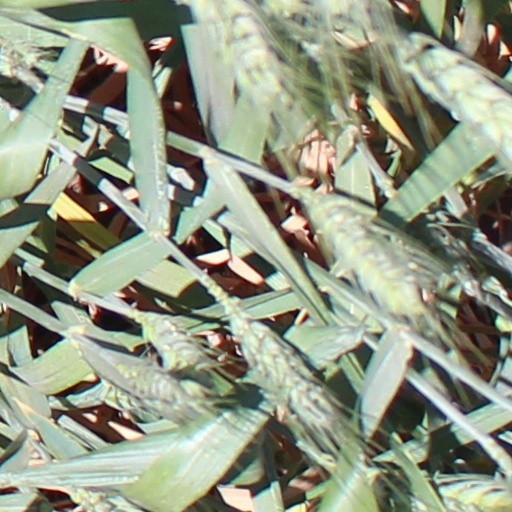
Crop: wheat